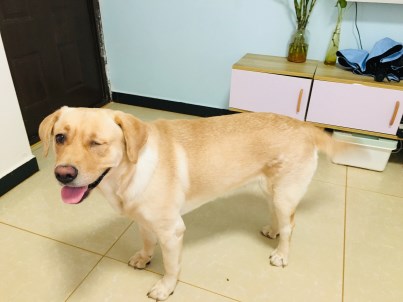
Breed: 3580-n000122-Labrador_retriever